United Baptist Church (Newport, Rhode Island)

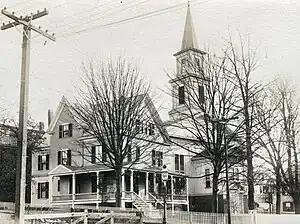
First Baptist Church, c. 1915

The United Baptist Church, John Clarke Memorial (previously known as the First Baptist Church in Newport, Second Baptist Church in Newport and the Second Baptist Church in America) is a historic Baptist church in Newport, Rhode Island, USA that was founded in 1638–1644. It is one of the two oldest Baptist congregations in the United States and is currently affiliated with the American Baptist Churches USA. The current meeting house of the church was constructed in 1846.